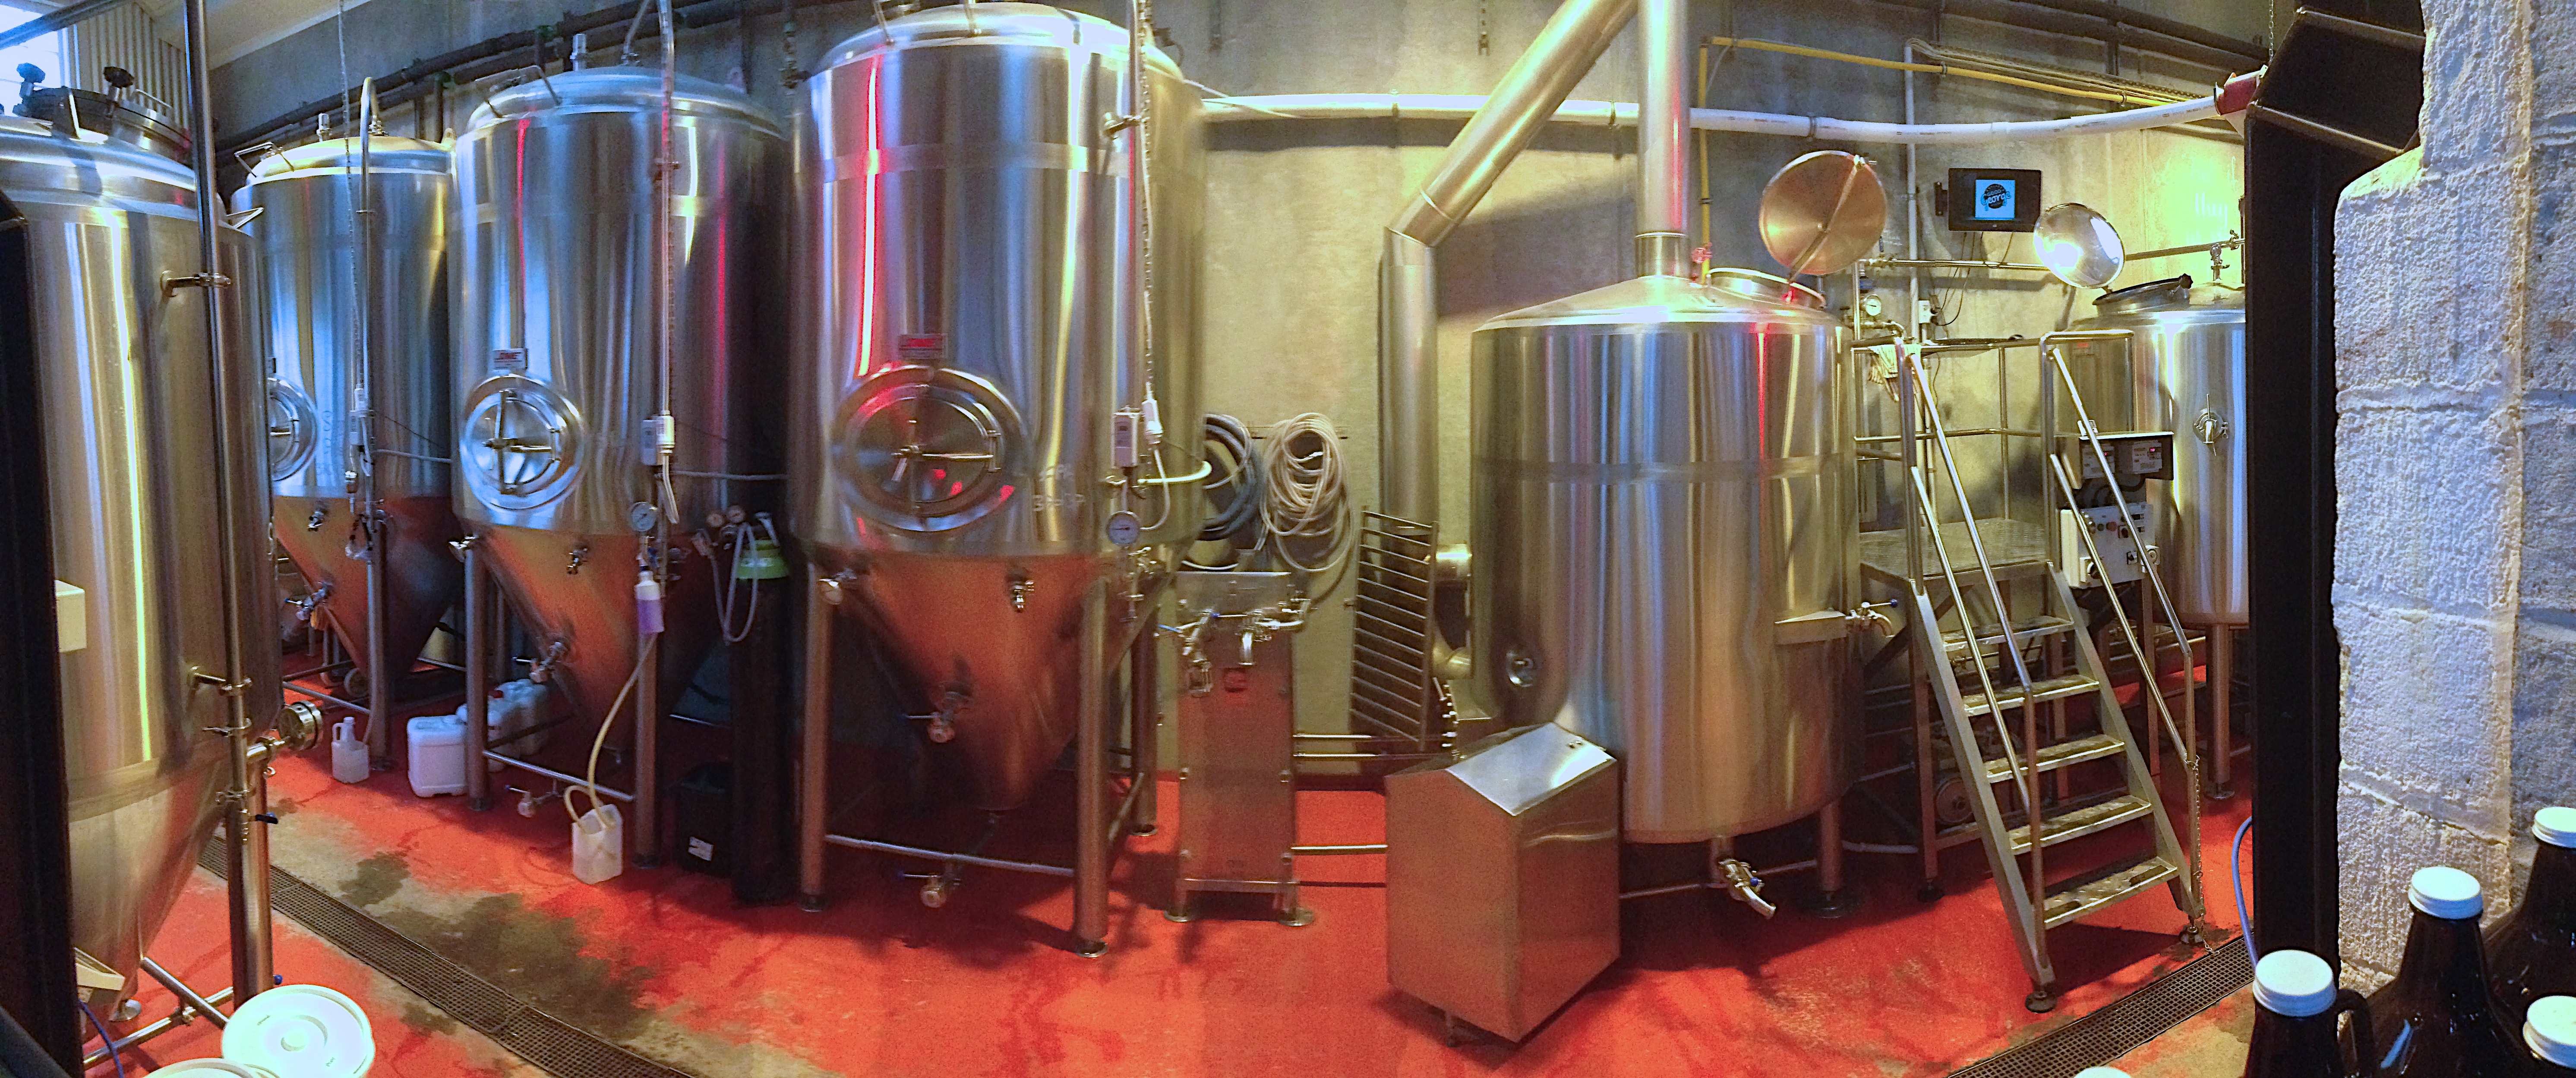
bar, beer, 2014365, display window